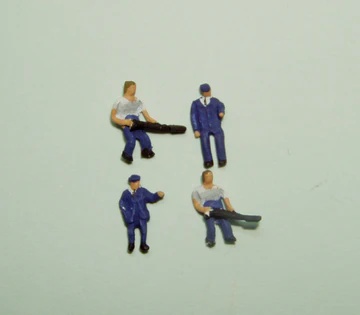
P & D Marsh Models PDX48 Loco Crew, N Gauge
Model is painted and ready for use. Two drivers and two firemen.
Brand: P & D Marsh Models
Category: Arts & Entertainment > Hobbies & Creative Arts > Model Making > Model Trains & Train Sets > Passenger Trains